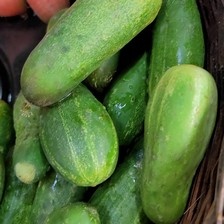
Label: cucumber